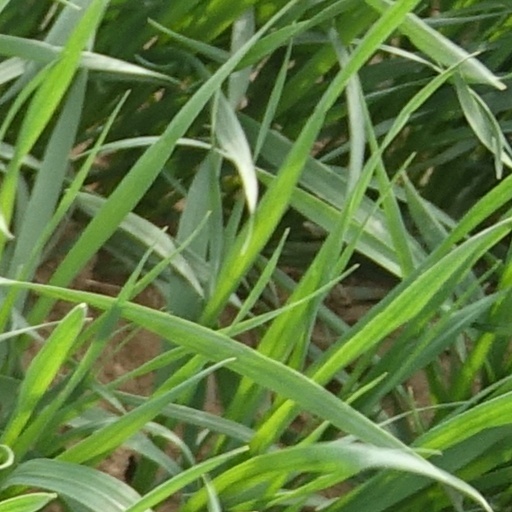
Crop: wheat